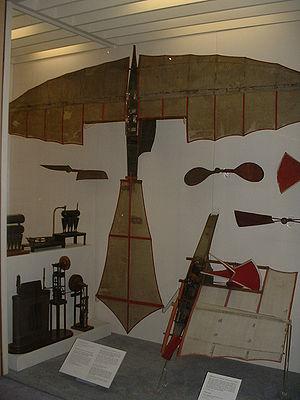
John Stringfellow est un industriel britannique, précurseur de l'aviation.